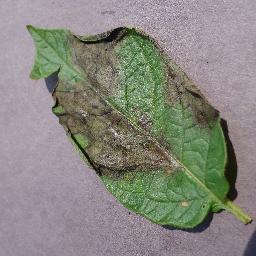
Label: Potato___Late_blight